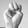
ASL letter: M